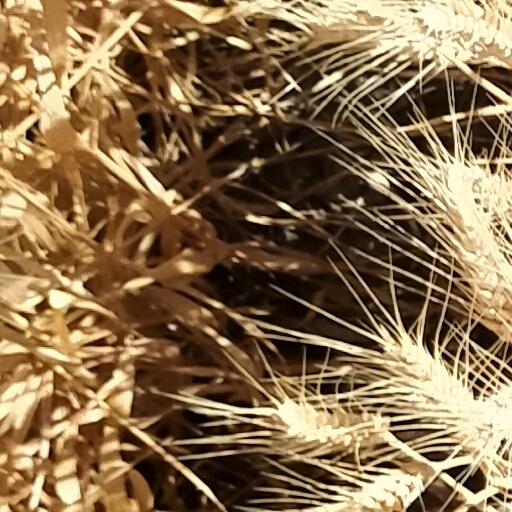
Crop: wheat